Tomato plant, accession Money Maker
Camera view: horizontal (90 deg, fisheye); turntable rotation: 180 degrees
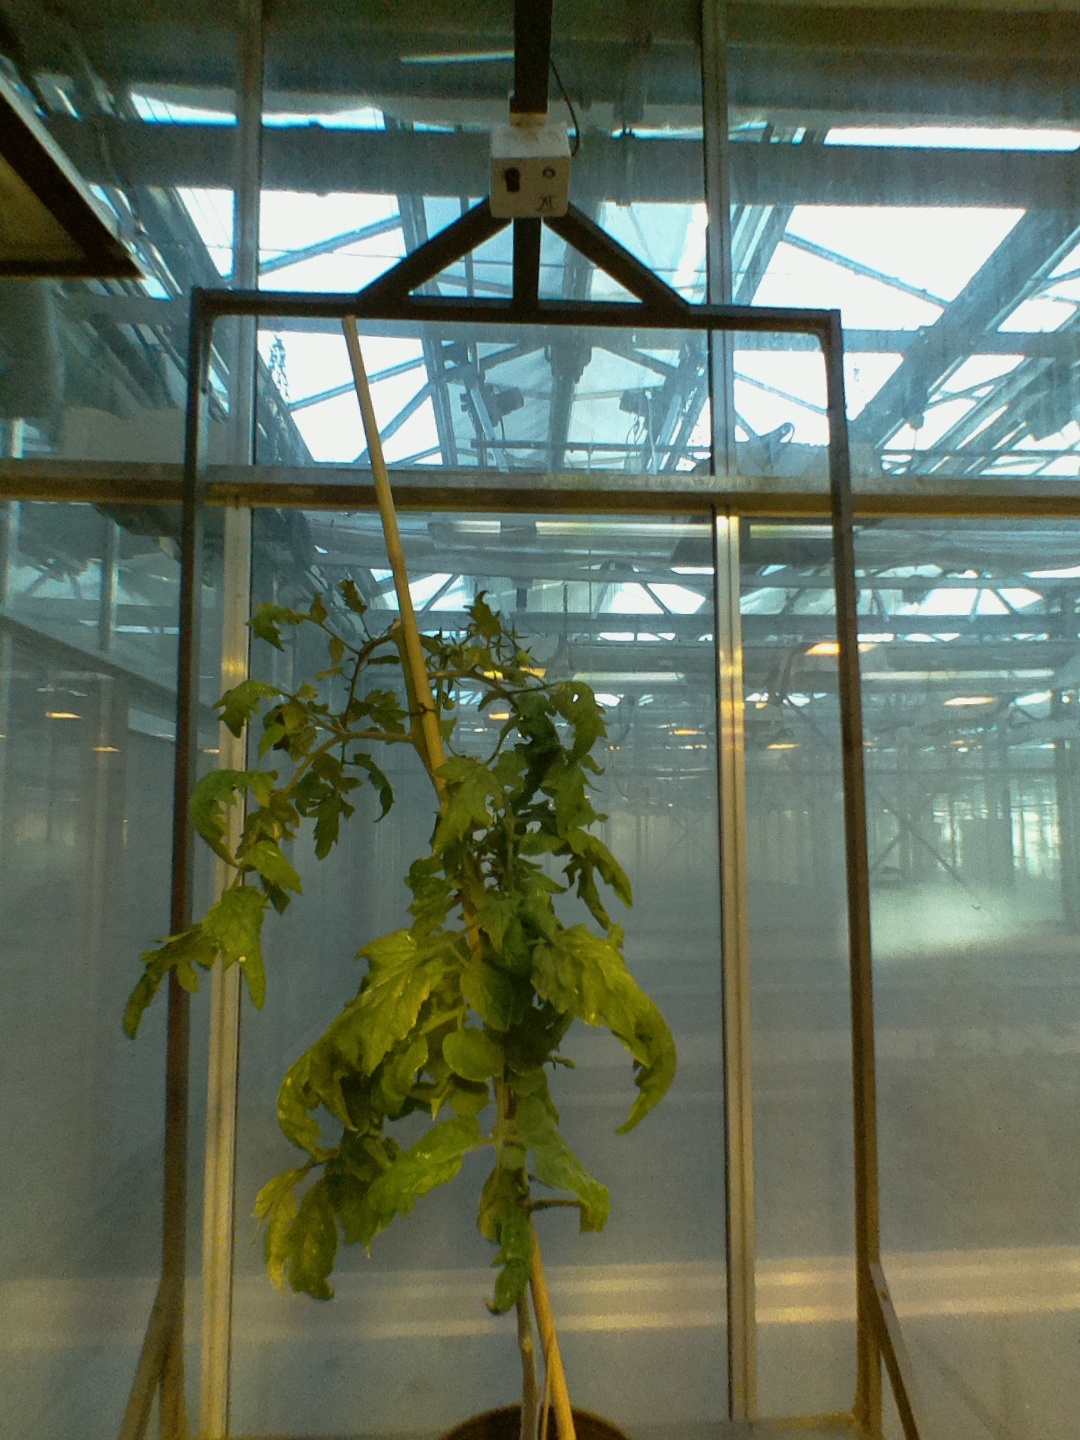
BBCH growth stage 75: 50%-60% of final fruit size